2nd Infantry Division (Belgium)

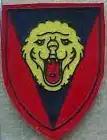
Unit patch

The 2nd Infantry Division was an Infantry Division of the Belgian Army that fought in the Battle of Belgium during the Second World War.